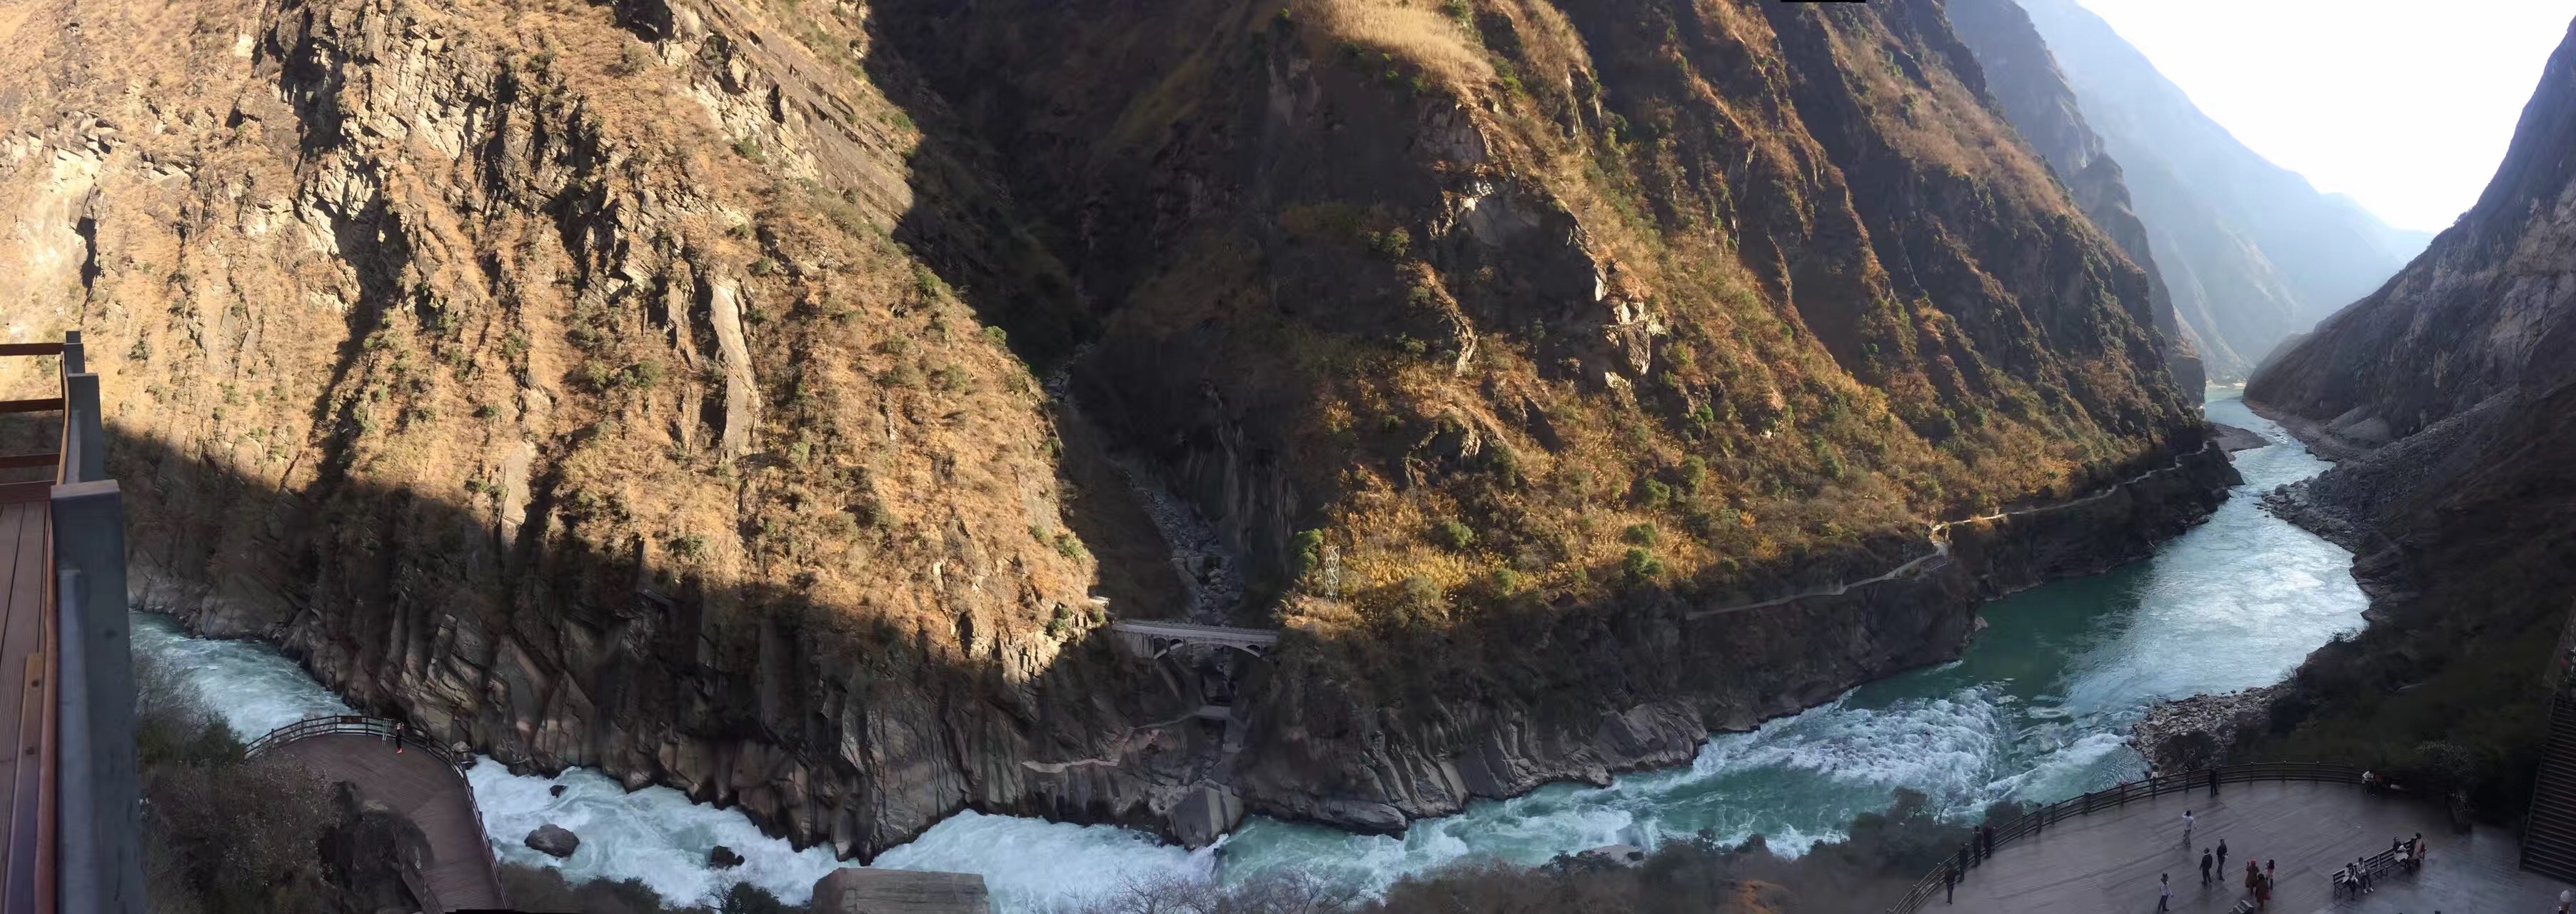
formation, cliff, canyon, terrain, geology, the scenery, in yunnan province, landform, tiger leaping gorge, geographical feature, geological phenomenon